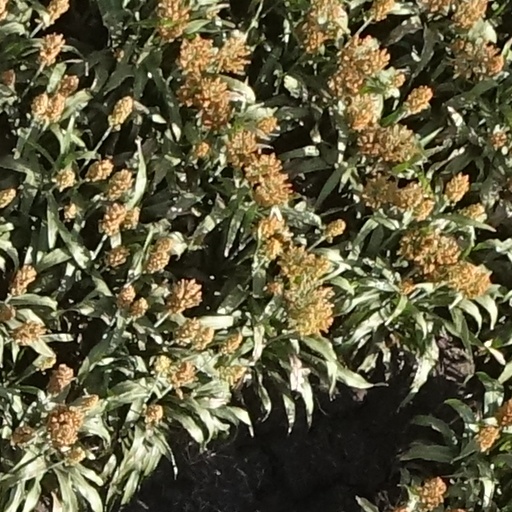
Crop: sorghum